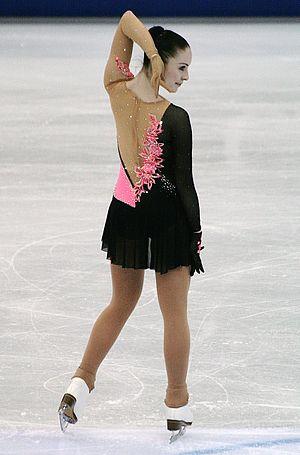
Fleur Maxwell, née le 5 août 1988 à Dudelange dans le Grand-duché de Luxembourg, est une patineuse artistique luxembourgeoise.